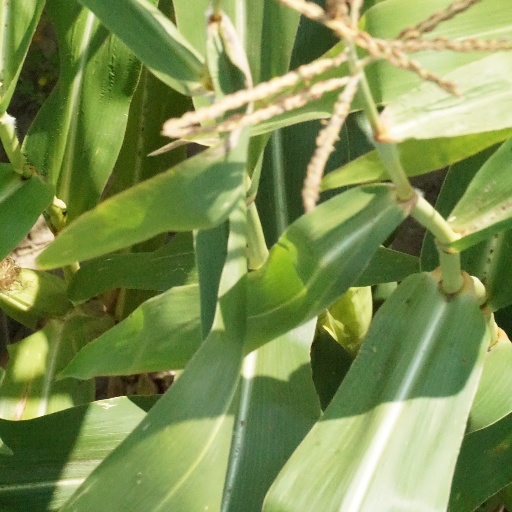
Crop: maize; corn